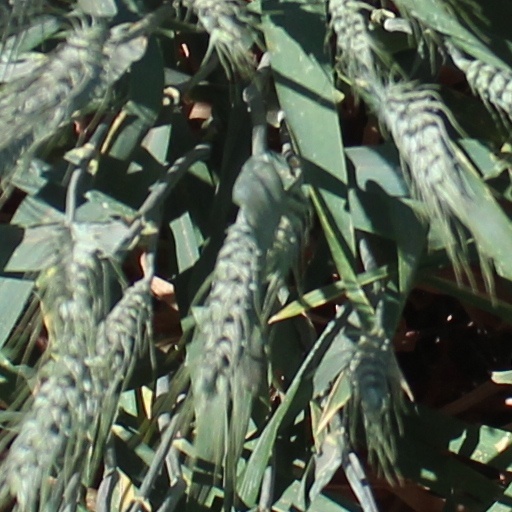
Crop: wheat